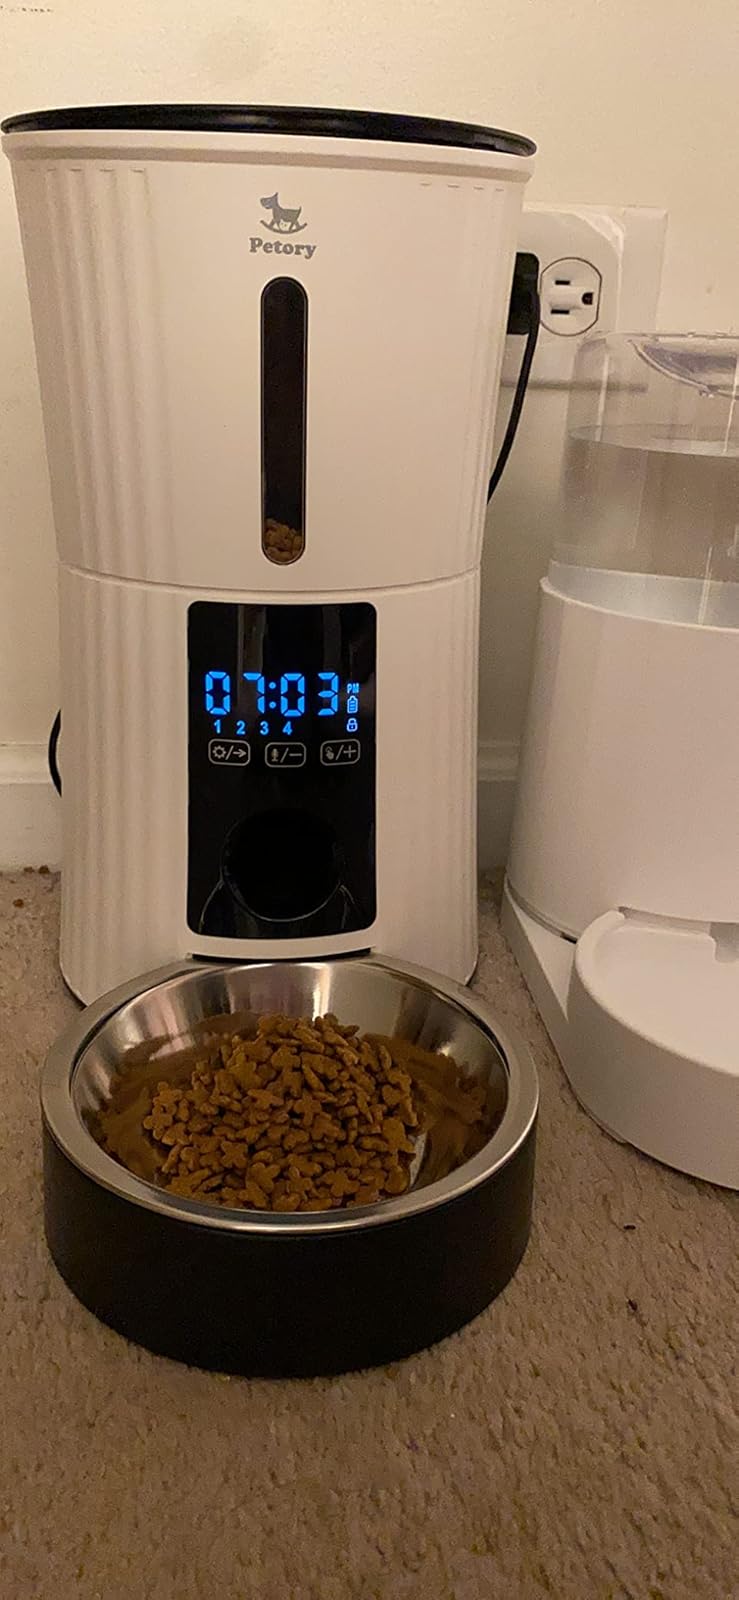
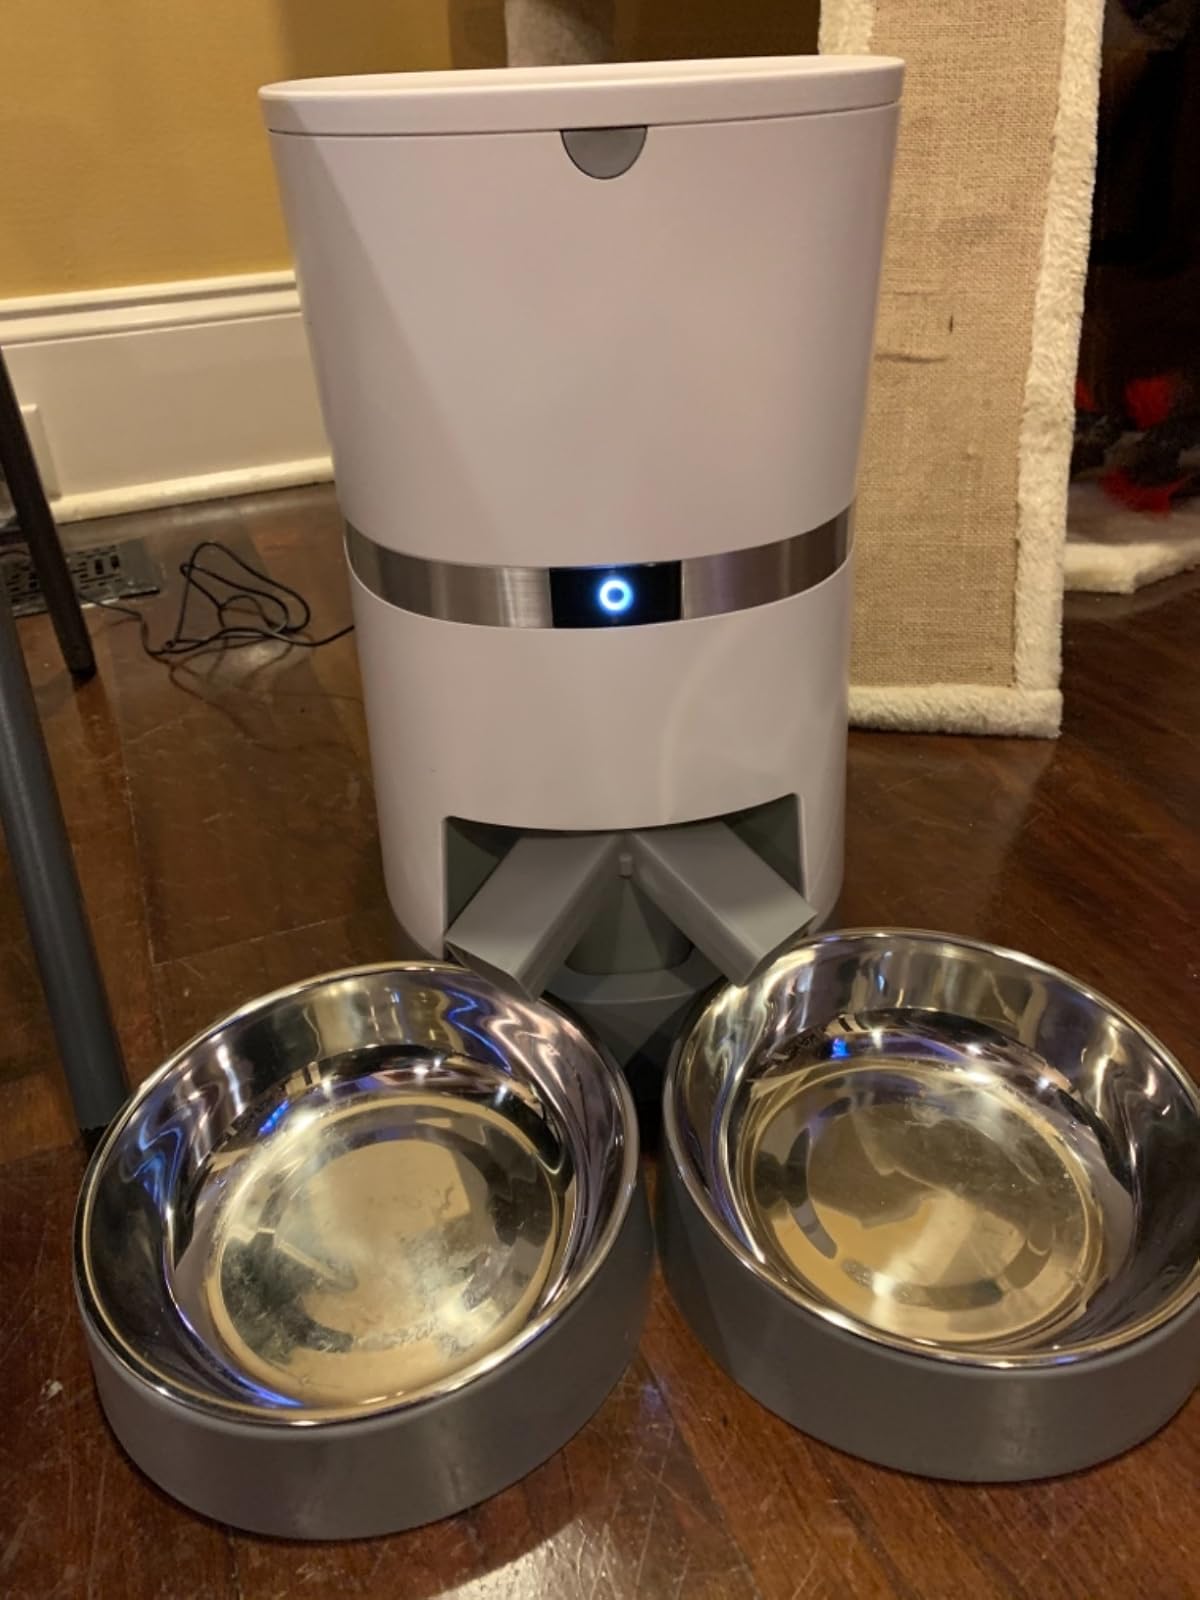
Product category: items_feeder
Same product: no